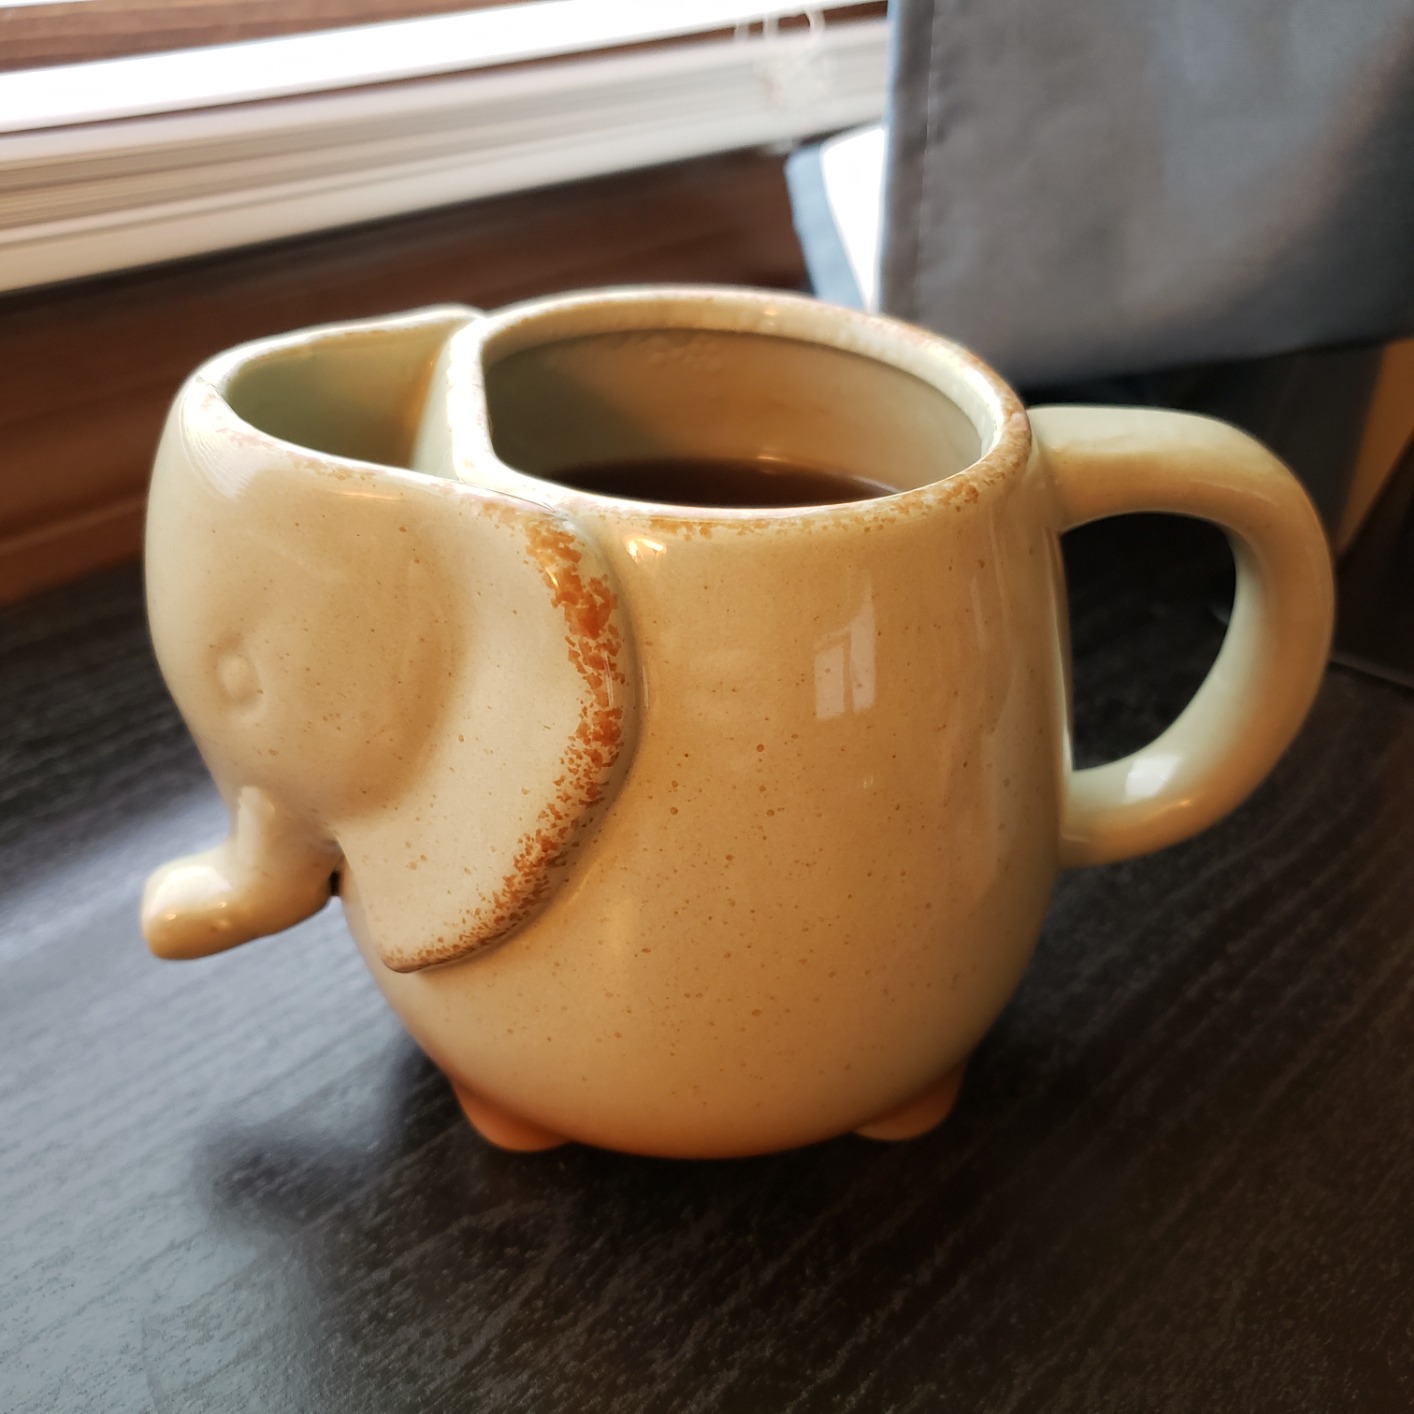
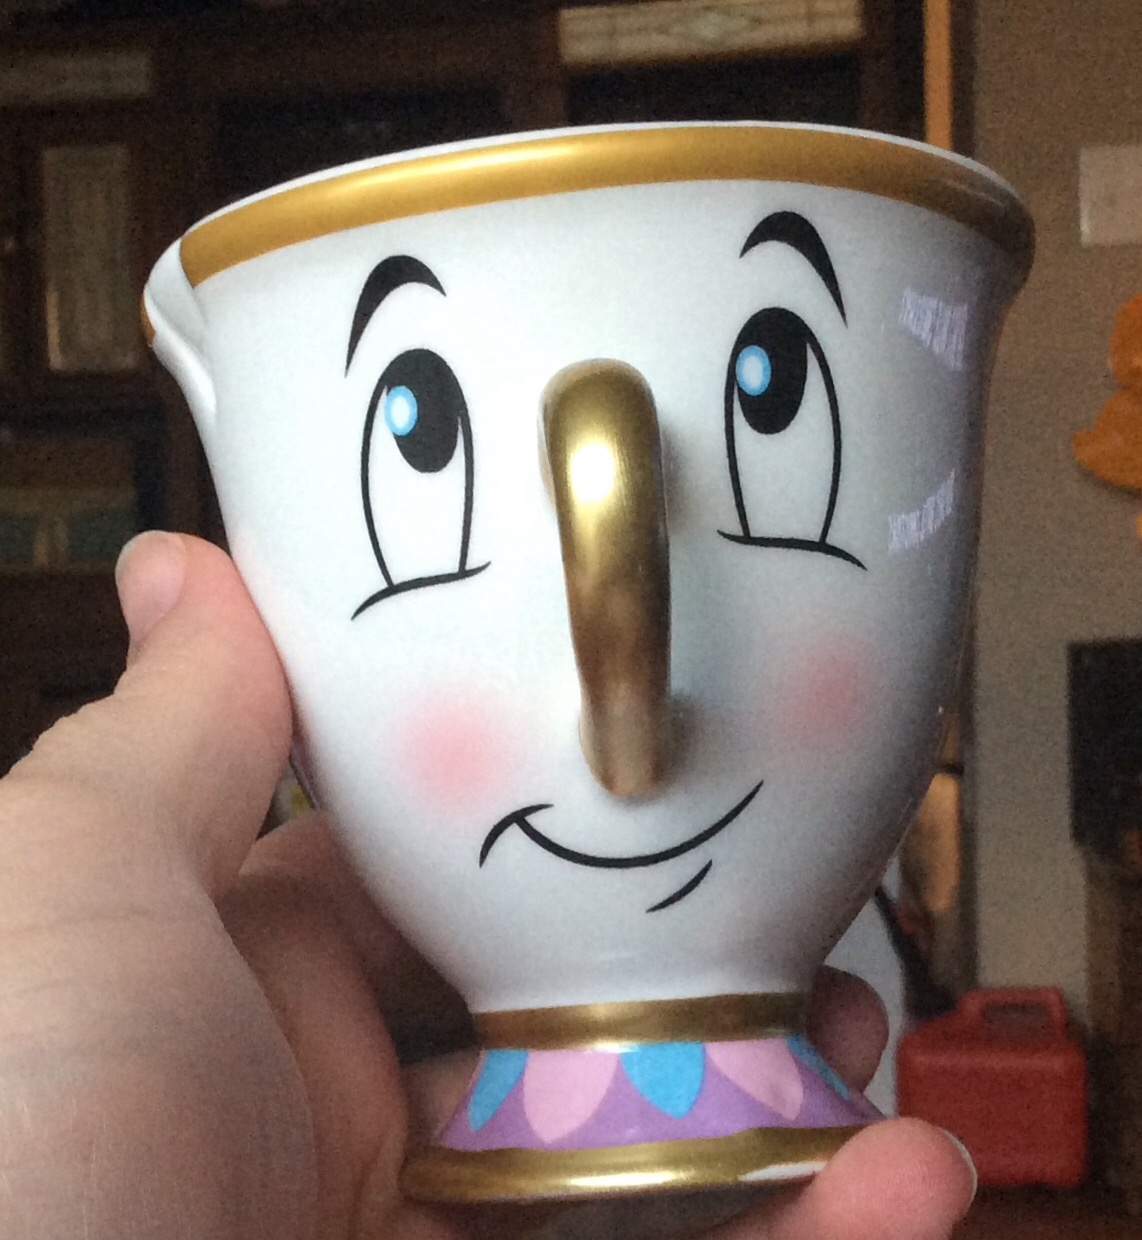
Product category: items_mug
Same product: no